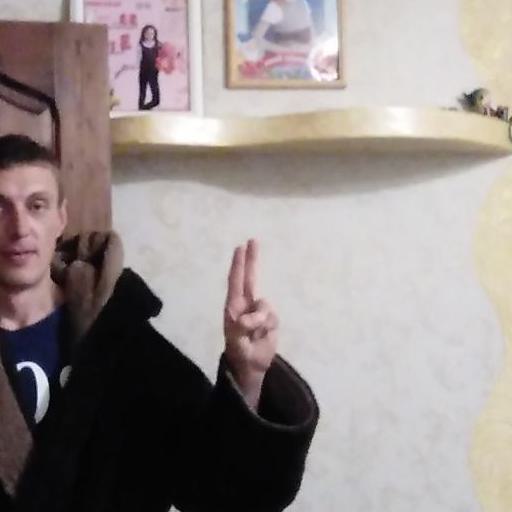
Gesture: two_up